Naseem Hamed

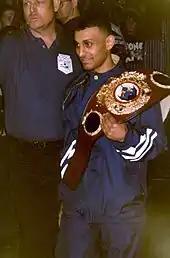
Hamed with the WBO featherweight title at a World Wrestling Federation event in Sheffield Arena, England, 1997

In February 1997, Hamed defeated long-time IBF champion Tom "Boom Boom" Johnson in eight rounds in a unification bout at the London Arena. After being constantly stunned and staggered from round 3 onwards, Johnson was finally dropped by a huge uppercut, then saved from further punishment by the referee. Hamed's first defence of both the WBO & IBF titles was a first-round KO of veteran British boxer and European champion Billy Hardy. Before the bout Hamed had correctly predicted he would win in round 1. The next defence was an easy two-round win against a hugely outclassed Juan Gerardo Cabrera. Due to boxing politics involving the IBF's mandatory challenger, Hamed was soon forced to relinquish the IBF title.